Cabarrus County Public Library

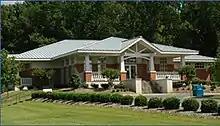
Harrisburg

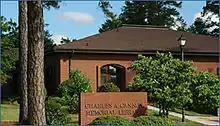
Kannapolis

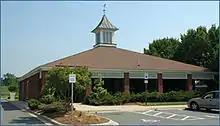
Mt. Pleasant

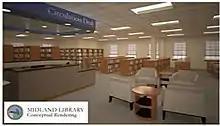
Conceptual Image of Midland

The Cabarrus County Library has locations in Concord, Harrisburg, Kannapolis, Midland and Mt. Pleasant.